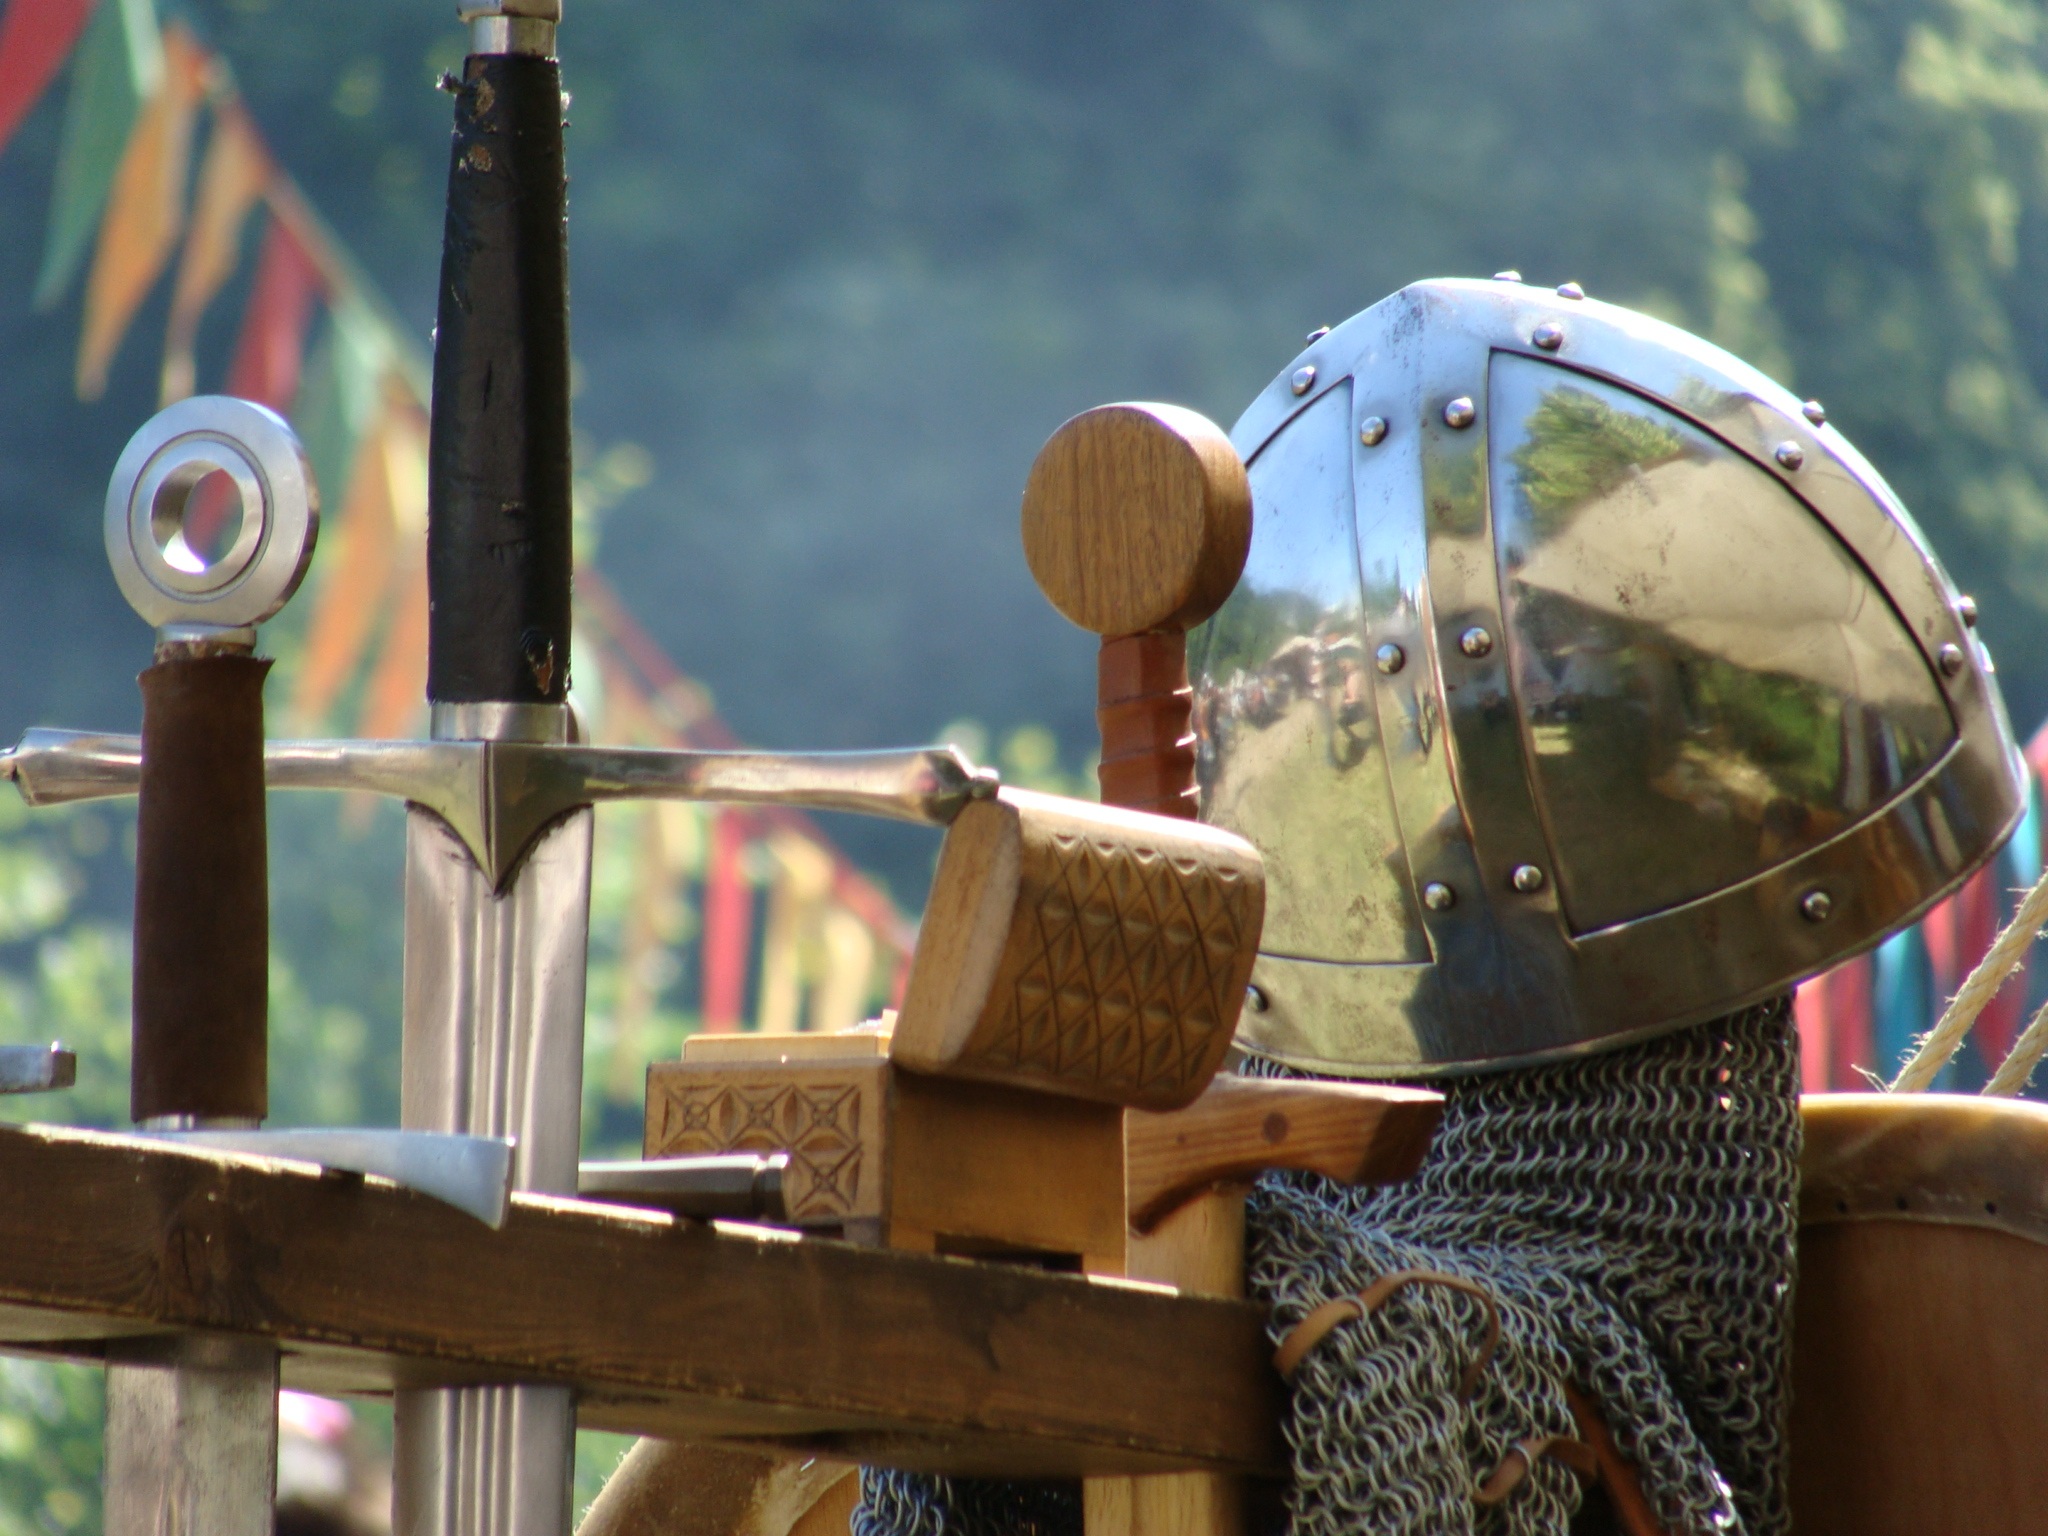
recreation, sword, knight, helm, weapons, middle ages